Kylling Bridge

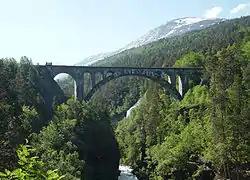

The Kylling Bridge is a railway bridge in Rauma Municipality in Møre og Romsdal county, Norway. The bridge crosses the Rauma River near the village of Verma in the upper part of the Romsdalen valley. The bridge is part of a double horseshoe curve that allows the railway to pass a narrow and steep section of the valley. It is one of the most photographed railway bridges in Norway. The Kylling Bridge is long. The main span is , and side spans are and . The clearance to the river below is .